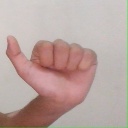
अक्षर: त